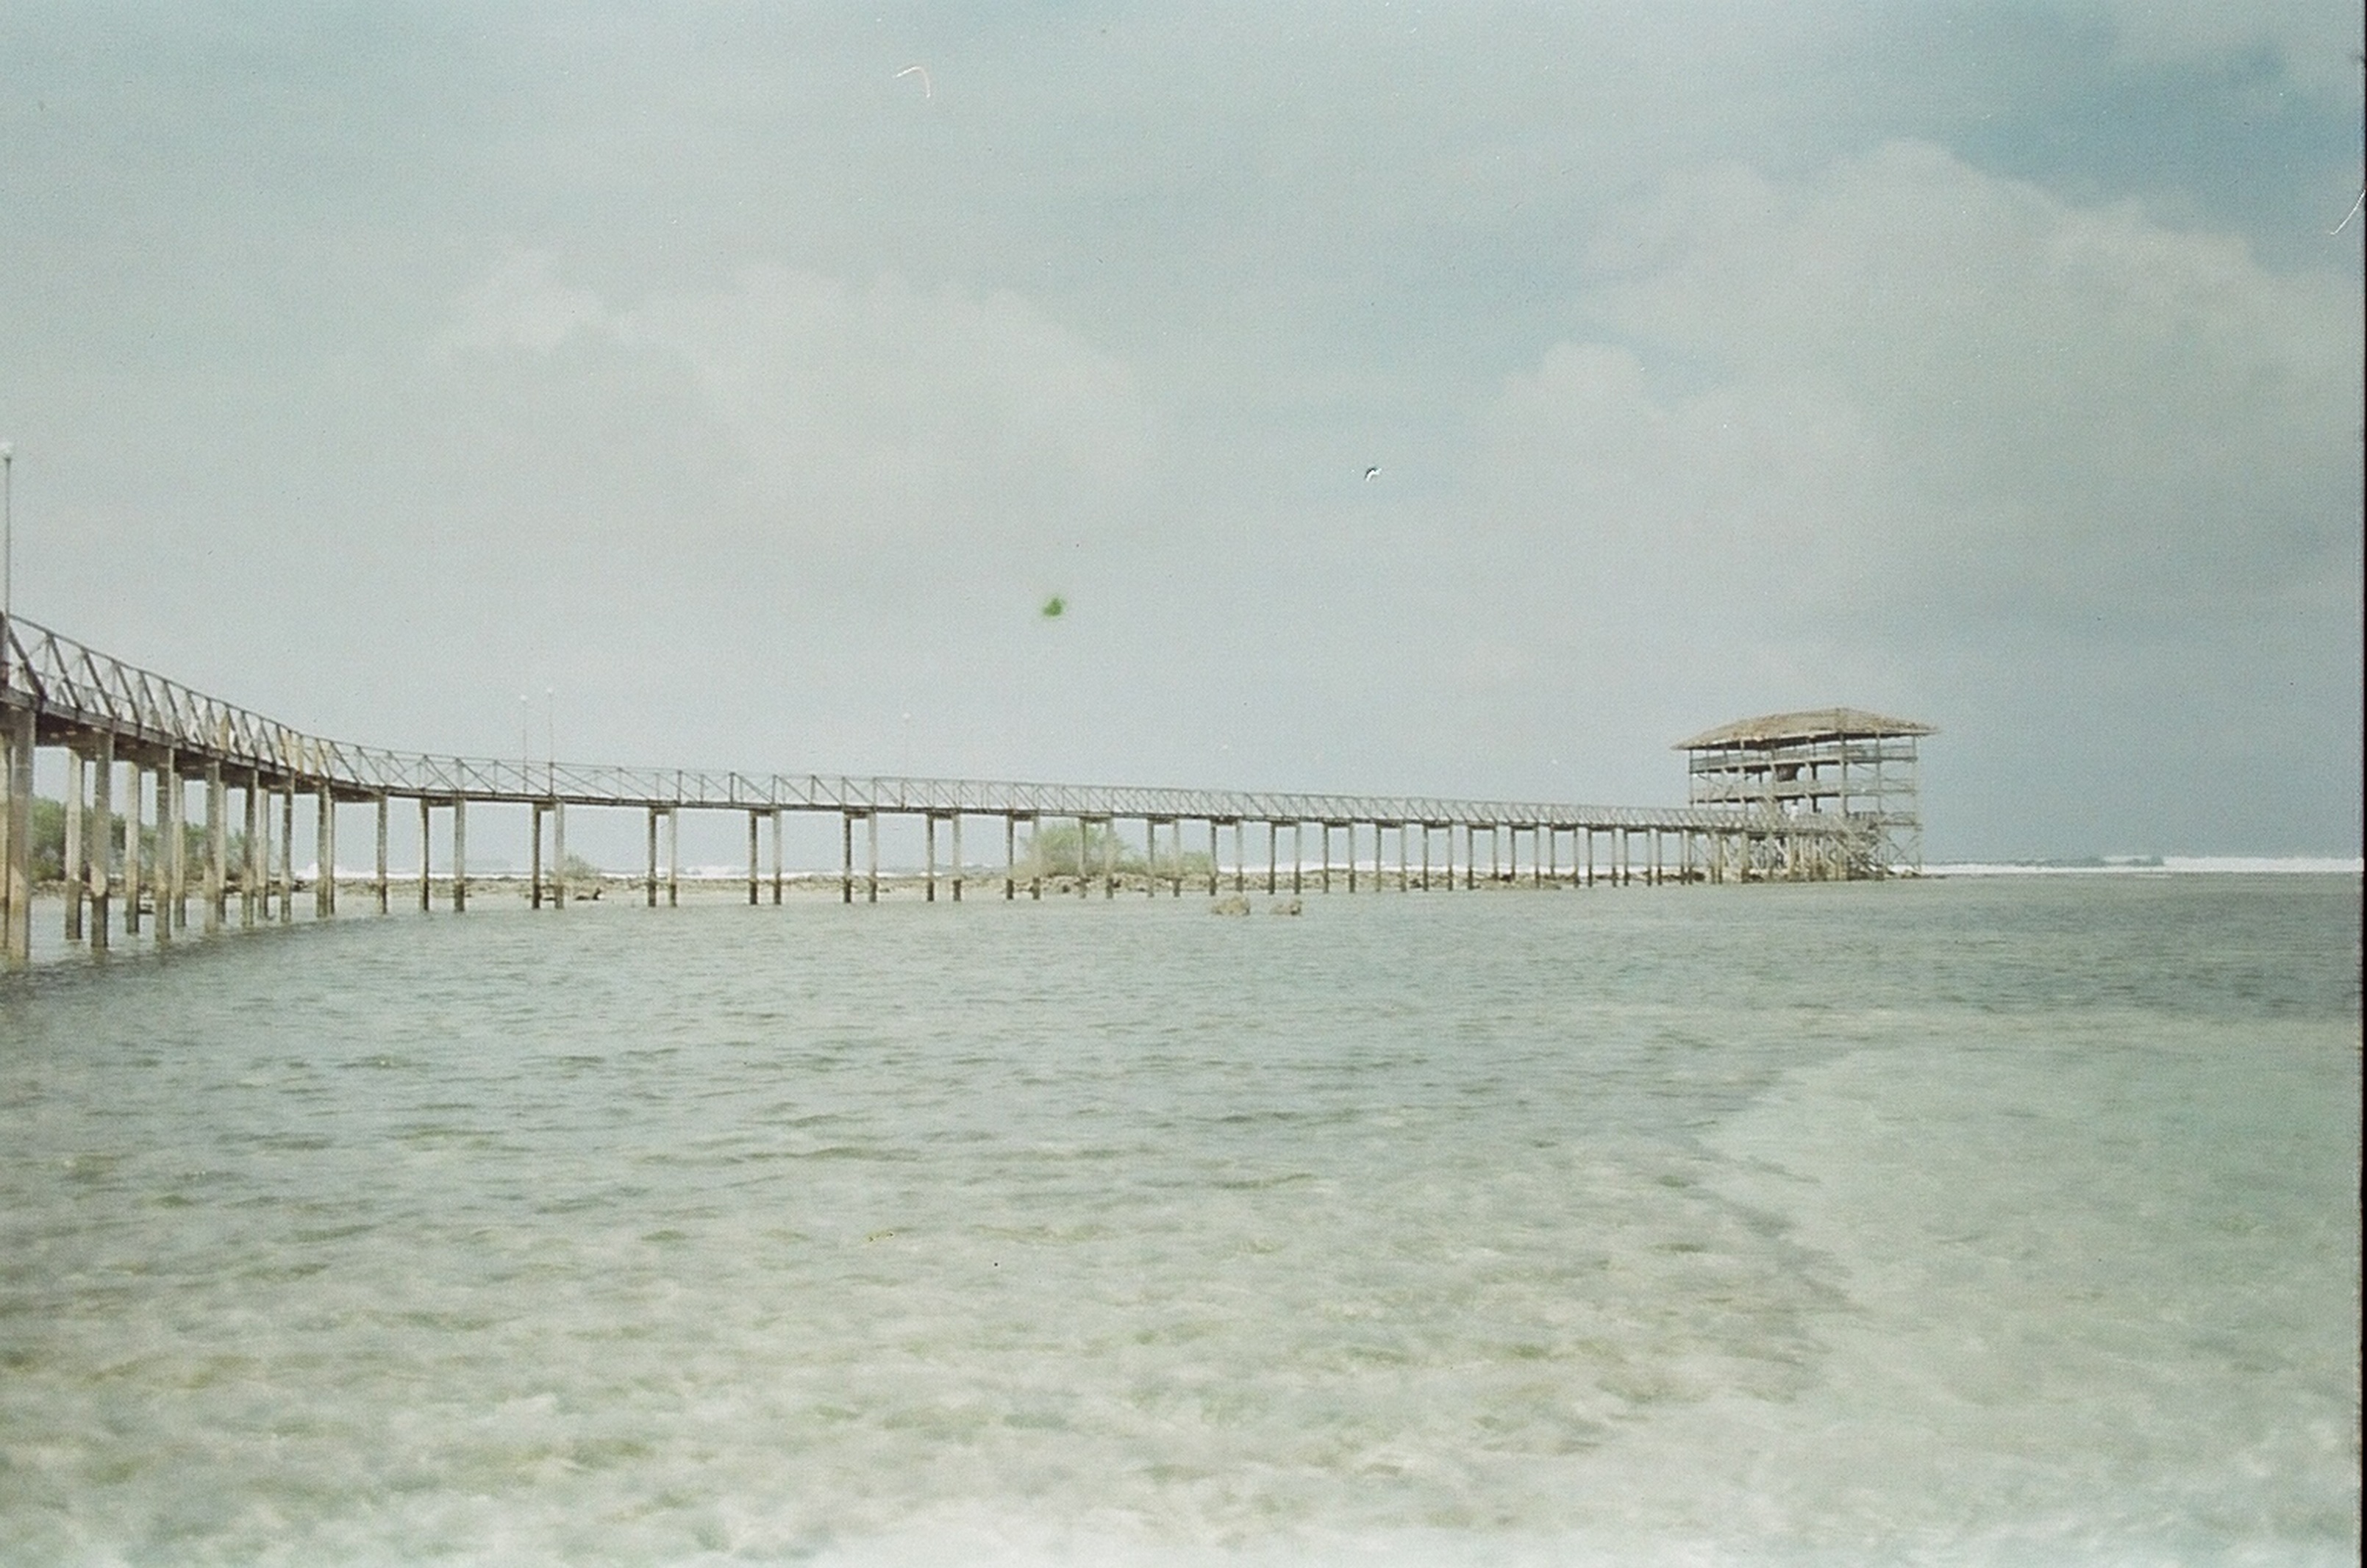
beach, sea, coast, water, bridge, wave, pier, atmospheric phenomenon